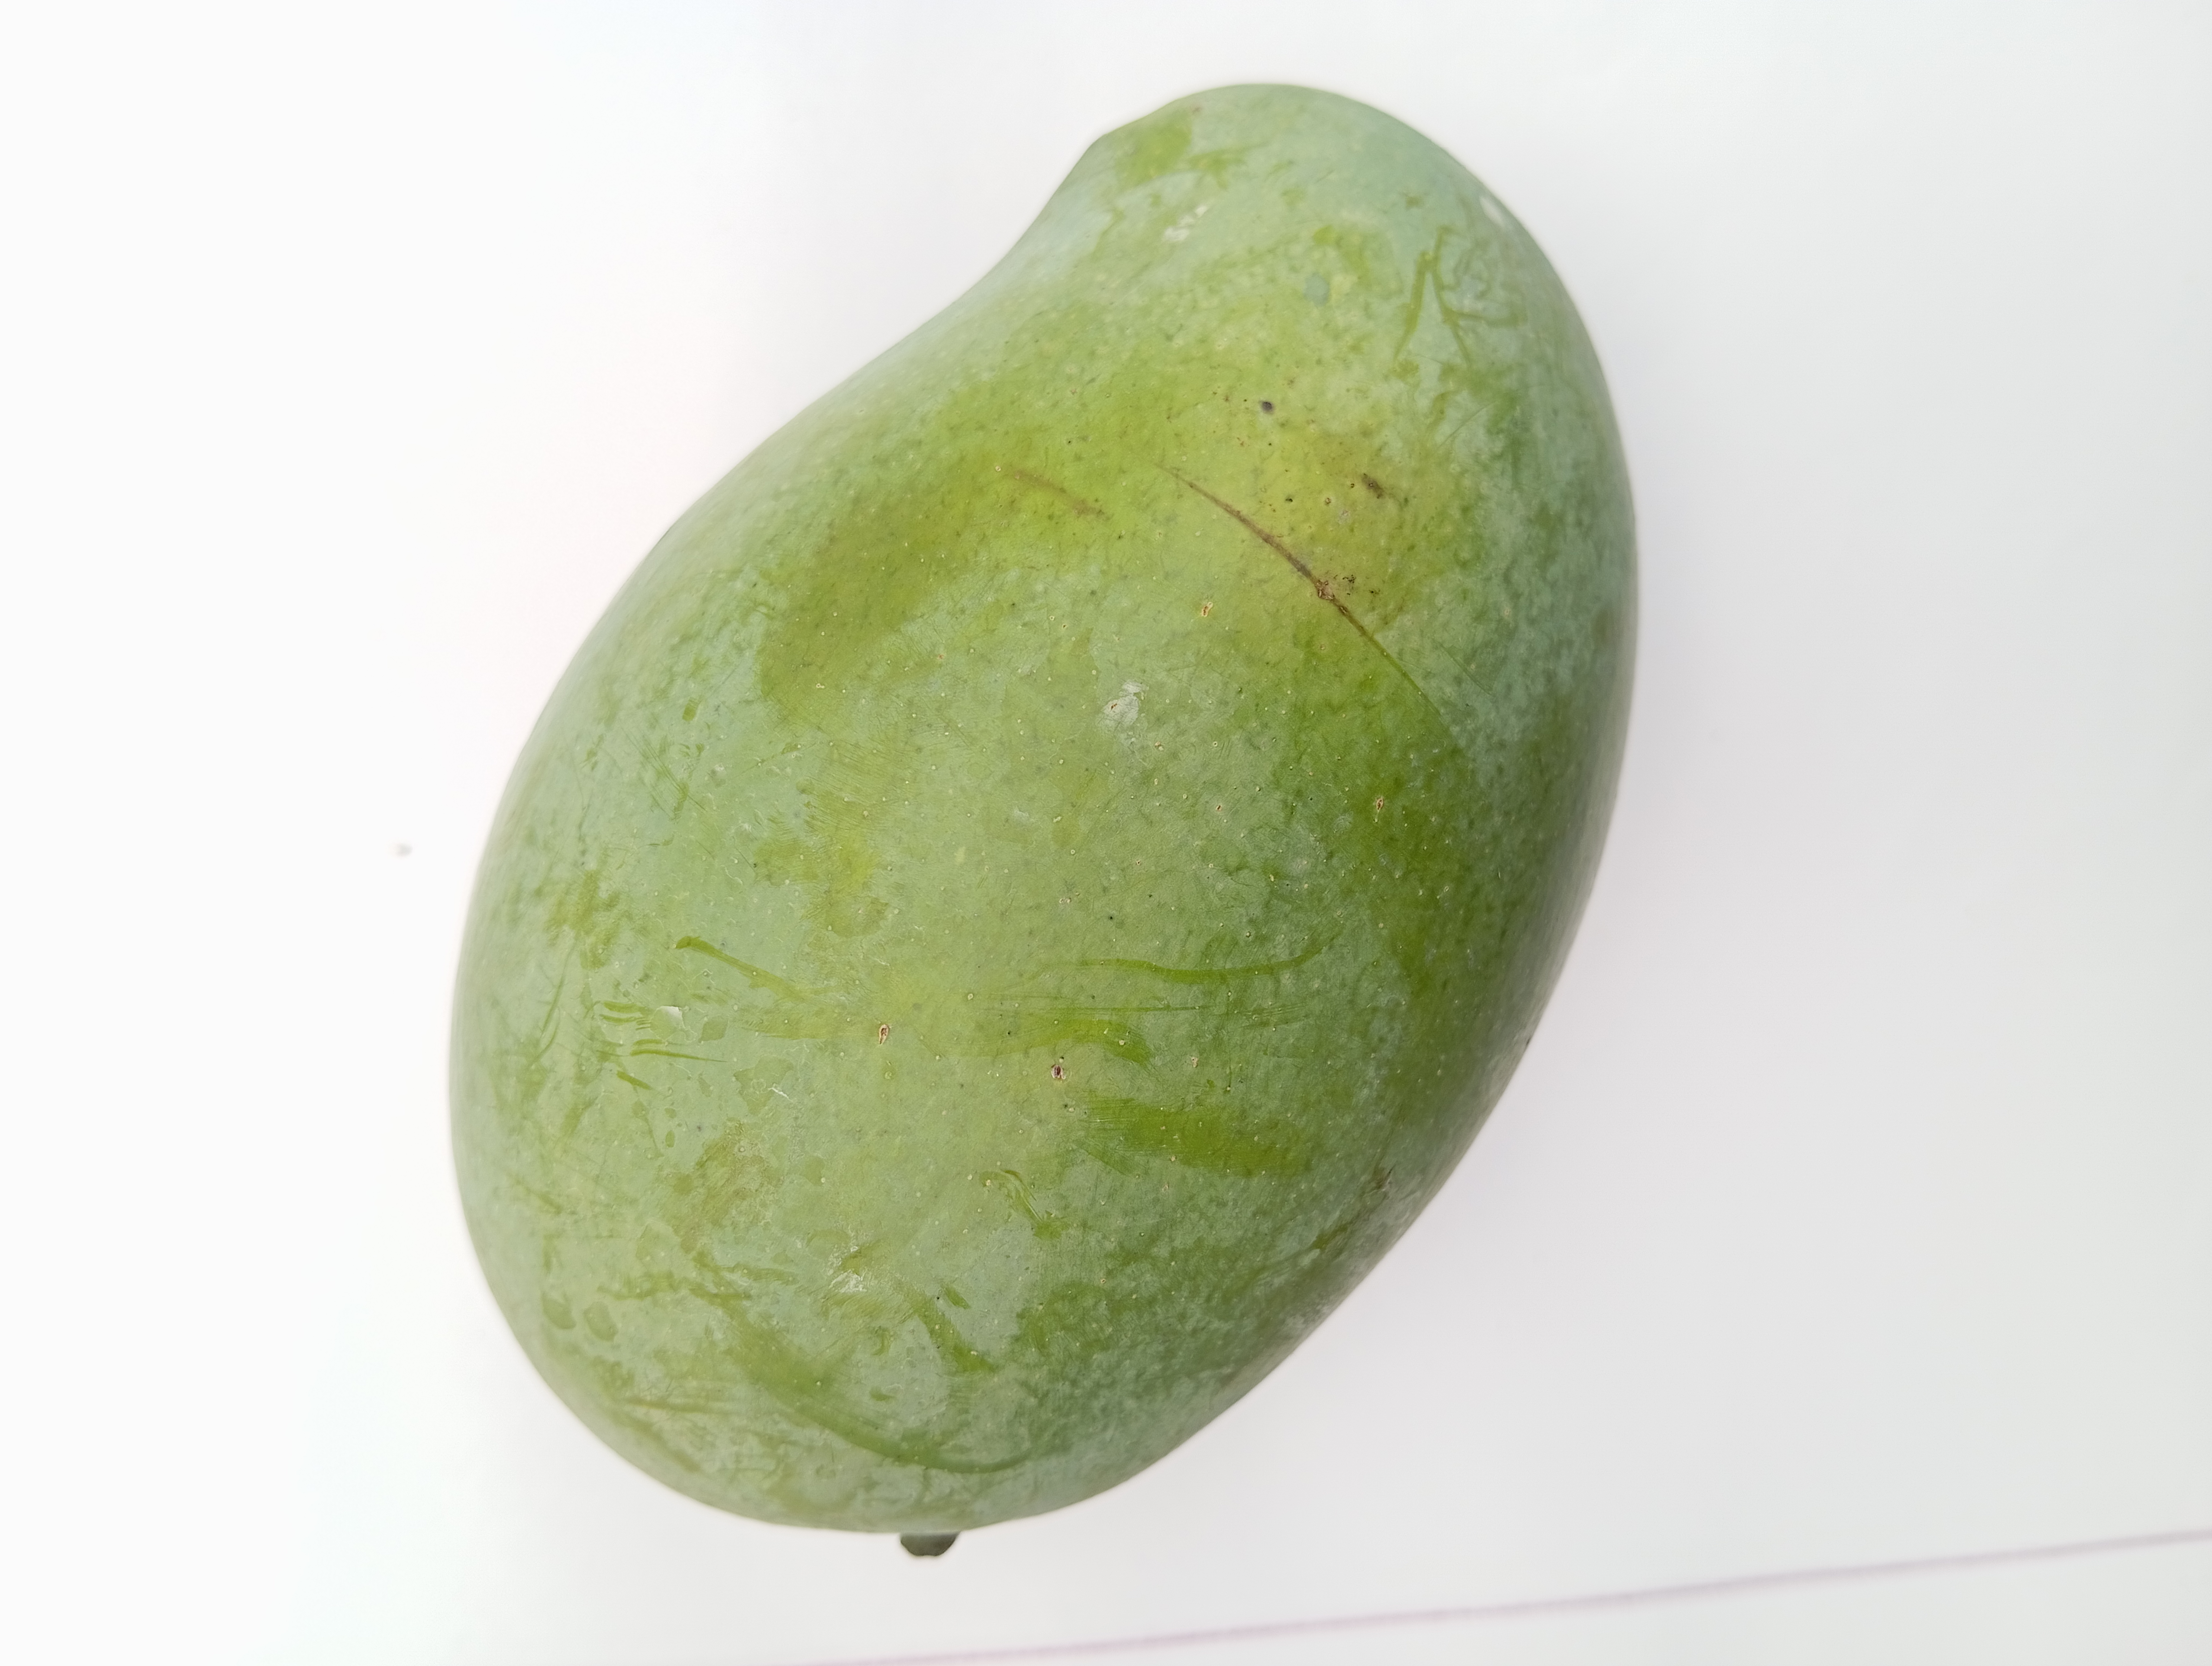
Mango variety: Amrapali